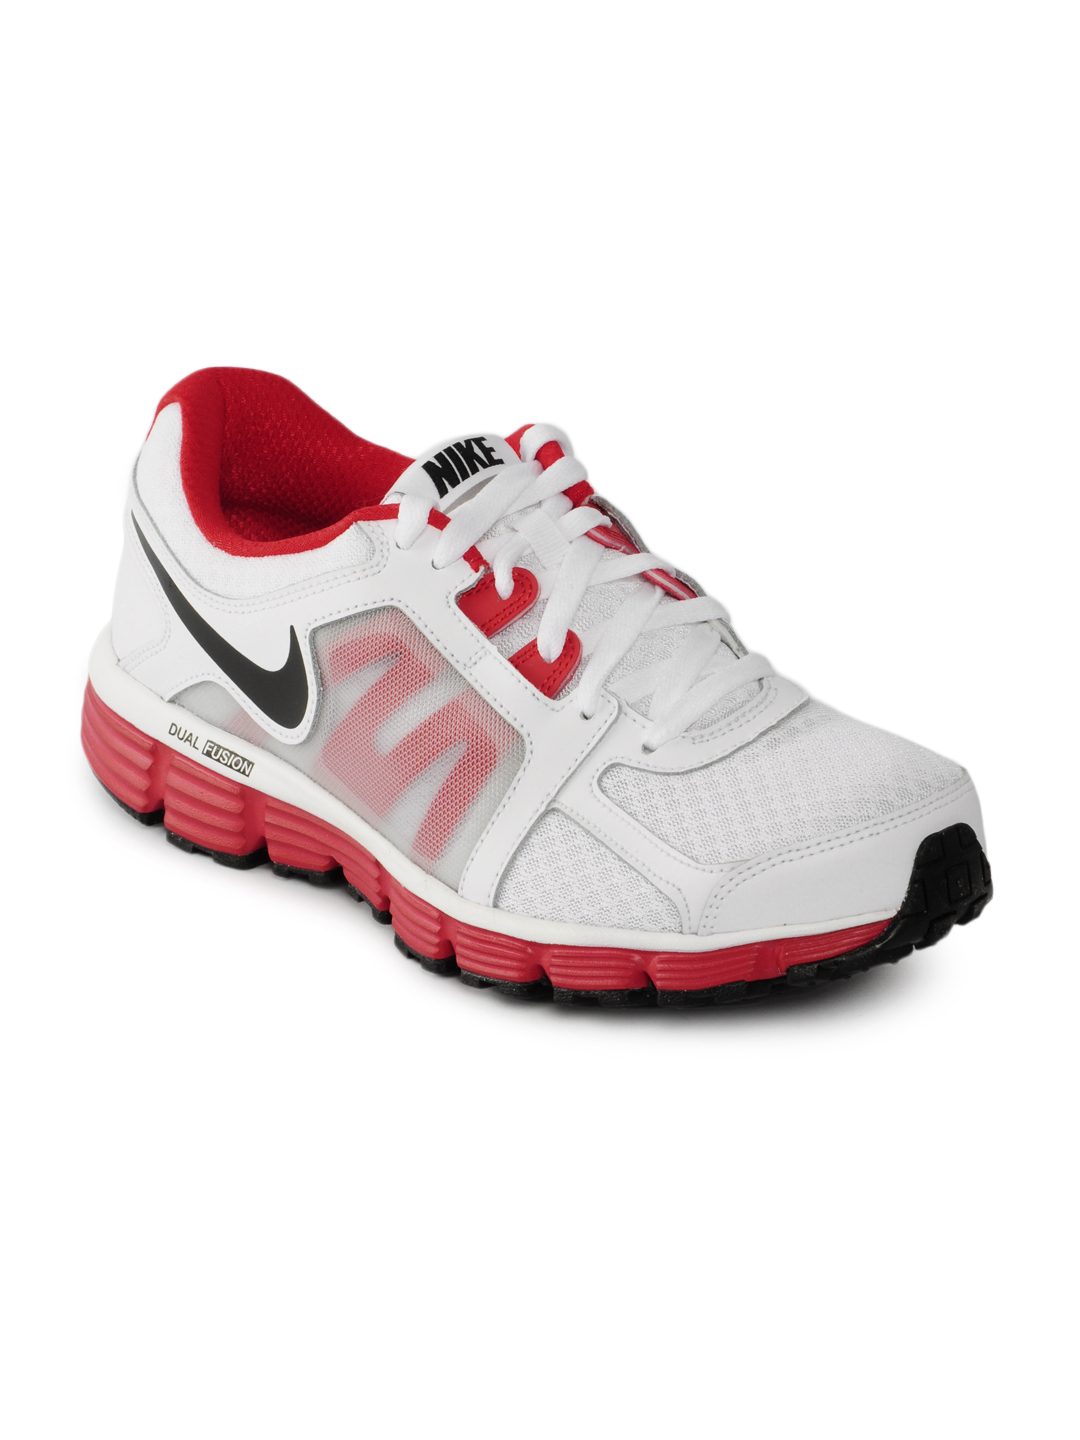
Nike Men Dual Fusion White Sports Shoes
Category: Footwear / Shoes / Sports Shoes
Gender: Men
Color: White
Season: Summer 2012
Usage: Sports